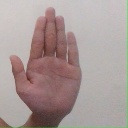
अक्षर: ध